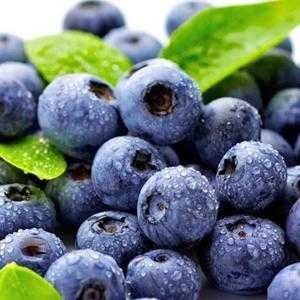
Label: Blueberry